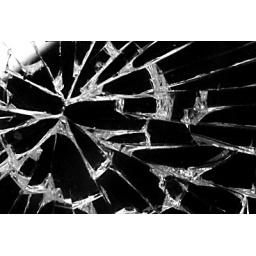
broken window - spotted in Ashton under Lyne. Taken as part of the february photo-a-day challenge